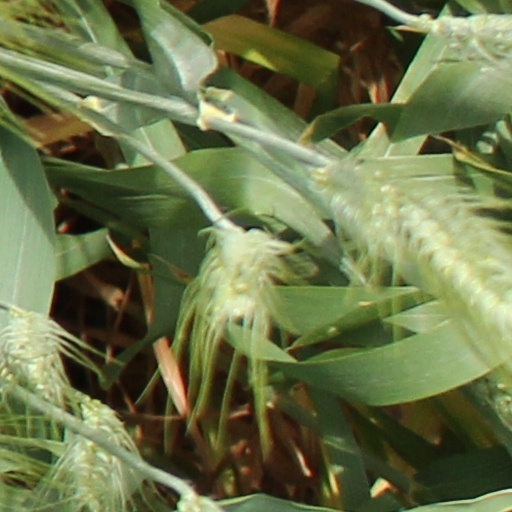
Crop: wheat